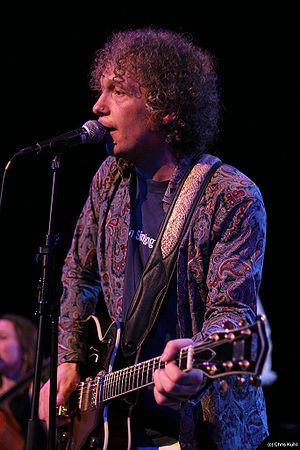
Spinvis
Spinvis
Spinvis er et enmandsprojekt af hollænderen Erik de Jong. Musik genren er indie og eksperimental rock. Med hans lo-fi-musik er Spinvis blevet en succes i sit hjemland.